Josephine Shaw Lowell

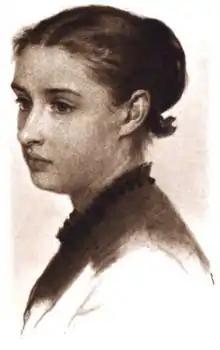
From a Crayon Portrait 1869

Josephine Shaw Lowell (December 16, 1843 – October 12, 1905) was a Progressive Reform leader in the United States in the Nineteenth century. She is best known for creating the New York Consumers League in 1890.